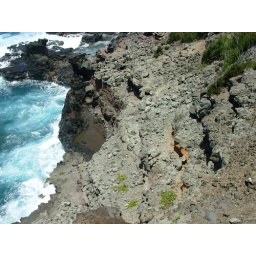
Bright yellow in laval along road around West Maui